Chris Harris (speedway rider)

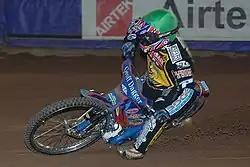
Harris riding for Coventry in 2007

Taking advantage of new rules introduced to assist young British riders, Harris also took the step up to ride in the Elite League in 2002, with the Peterborough Panthers. He progressed well during his debut Elite League season, moving up into the main body of the team. Individually, he progressed to the final of the British Speedway Championship and finished fourth in the World Under-21 Championship.